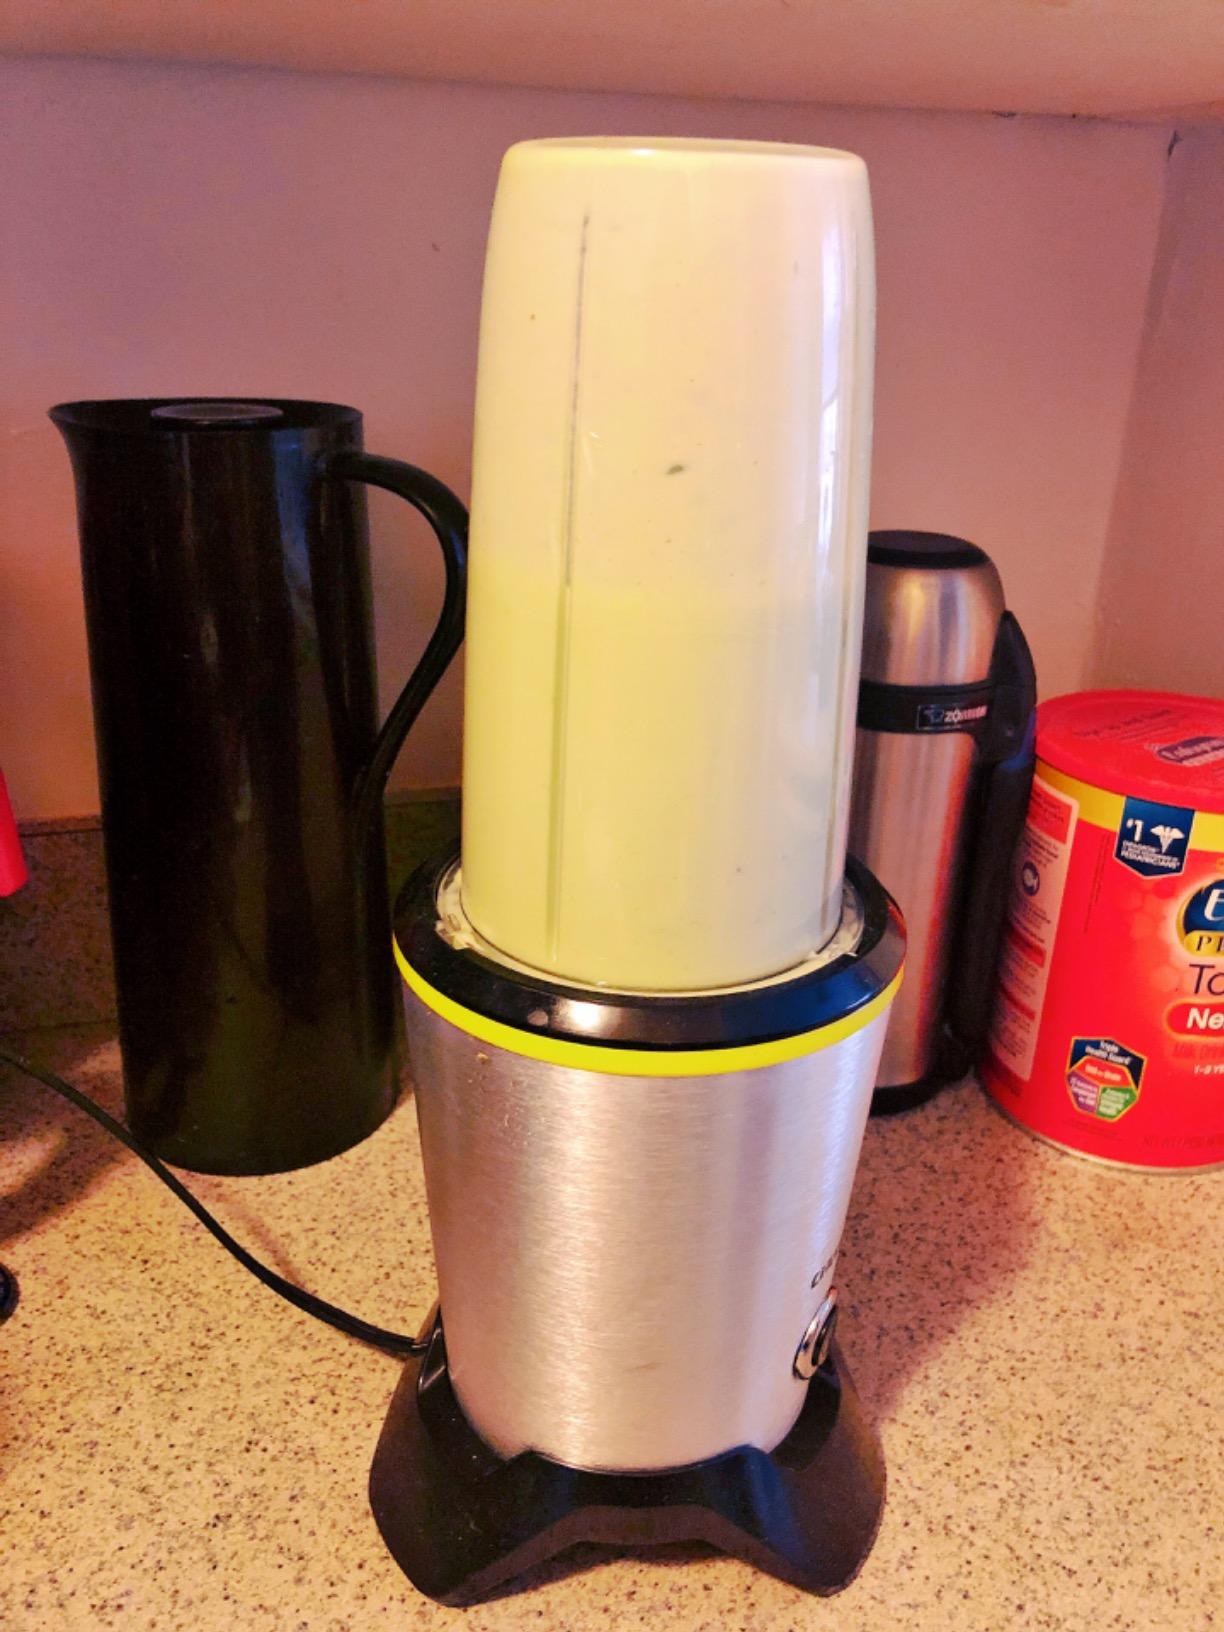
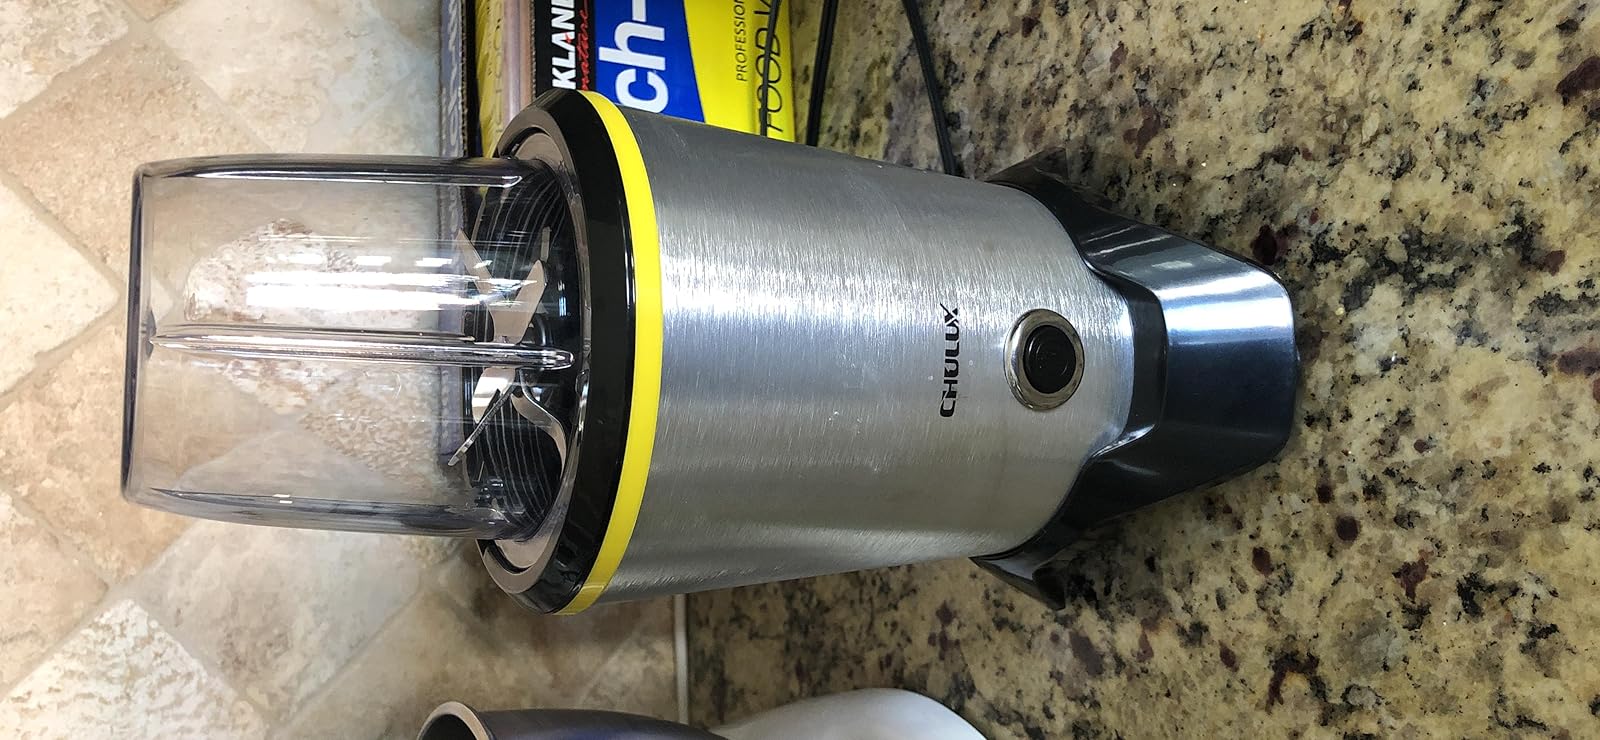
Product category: items_blender
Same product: yes